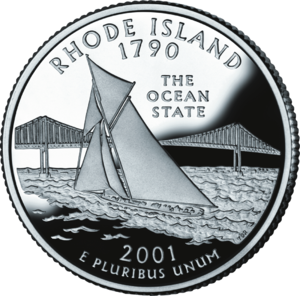
Le Rhode Island est le plus petit État des États-Unis, mais aussi l'un des plus densément peuplés. En 2010, l’État comptait 1 052 567 habitants. Son nom complet est State of Rhode Island and Providence Plantations.
Les 50 State Quarters sont une série de cinquante pièces d'un quart de dollar américain émise par l'United States Mint de 1999 à 2008 pour faire connaître les différents États des États-Unis. Ces pièces ont été émises au rythme de cinq par an, par ordre d'entrée des États dans l'Union.
Le Claiborne Pell Bridge, communément connu comme le Newport Bridge, est un pont suspendu qui traverse la baie de Narragansett à Rhode Island, aux États-Unis. Il relie la ville de Newport située sur l'île Aquidneck, à celle de Jamestown qui se trouve sur l'île Conanicut.